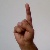
The image shows a hand gesture representing the letter 'D' in Indian Sign Language.